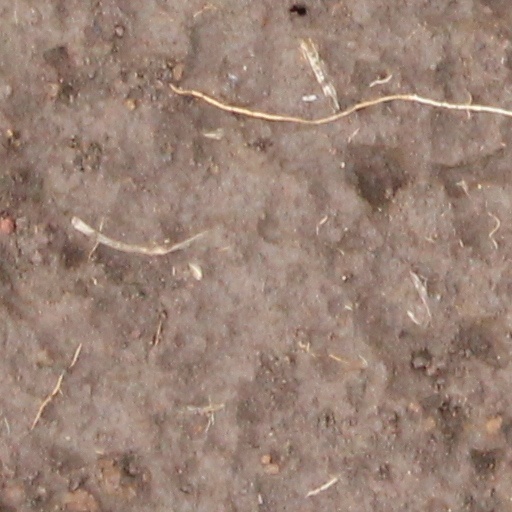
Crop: wheat